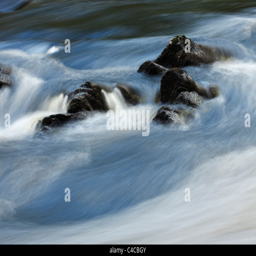
slow exposure of a series of rocks